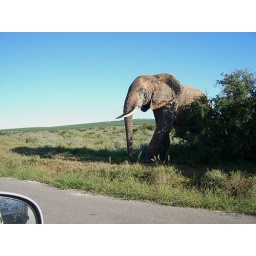
our first elephant in africa near by the road